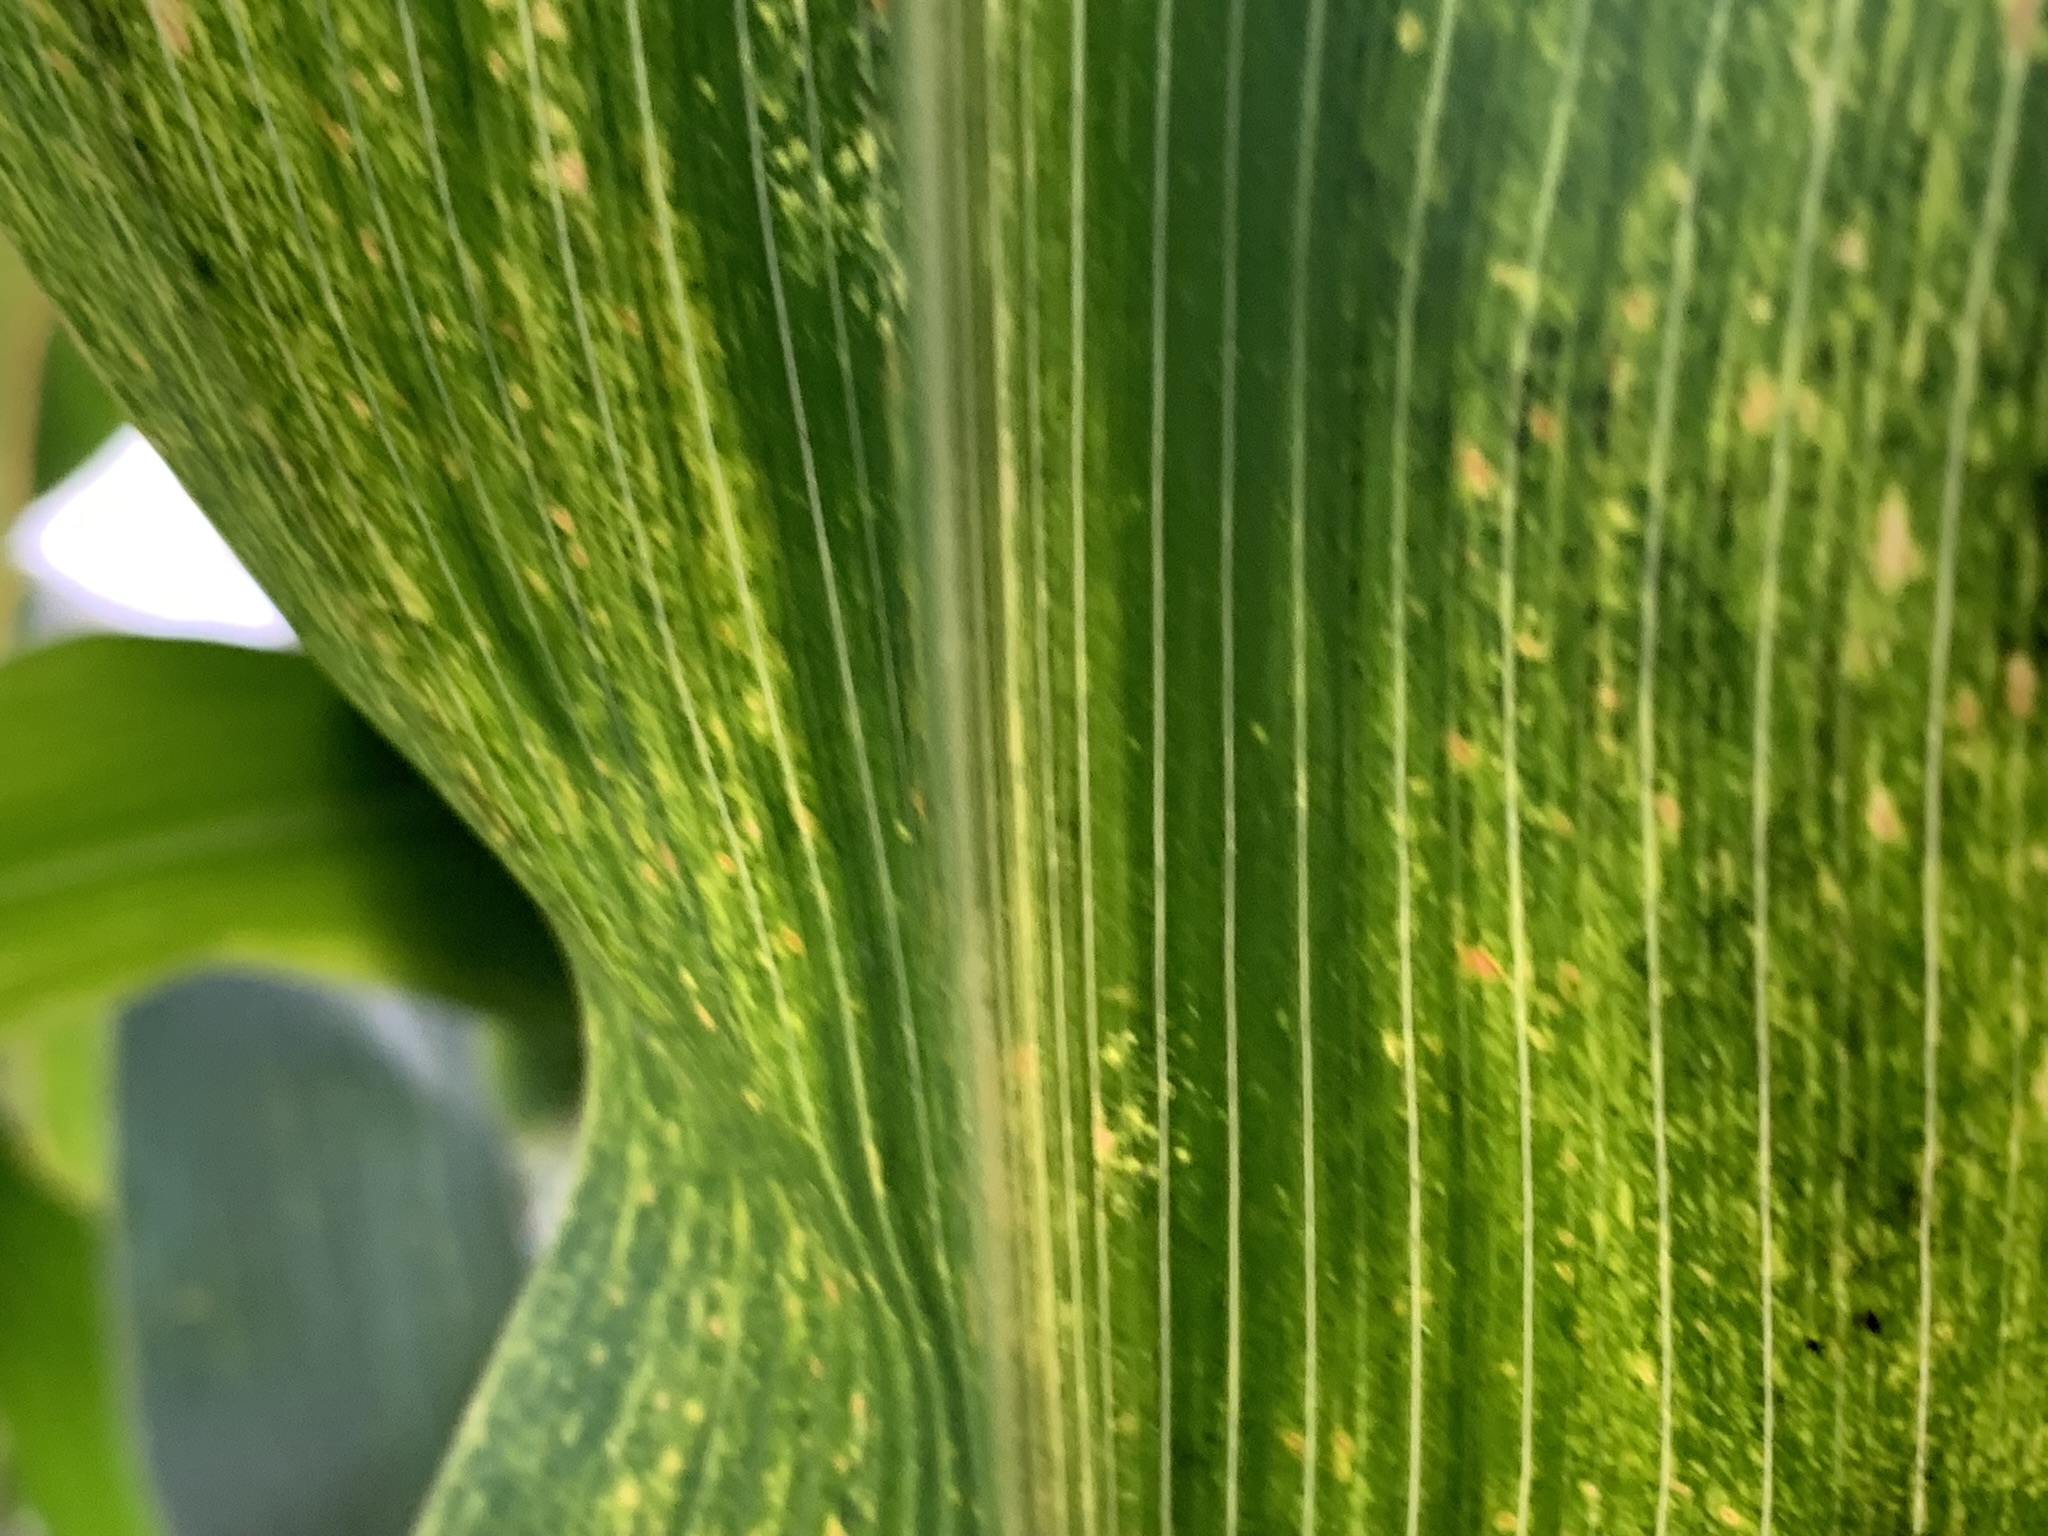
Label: MLN